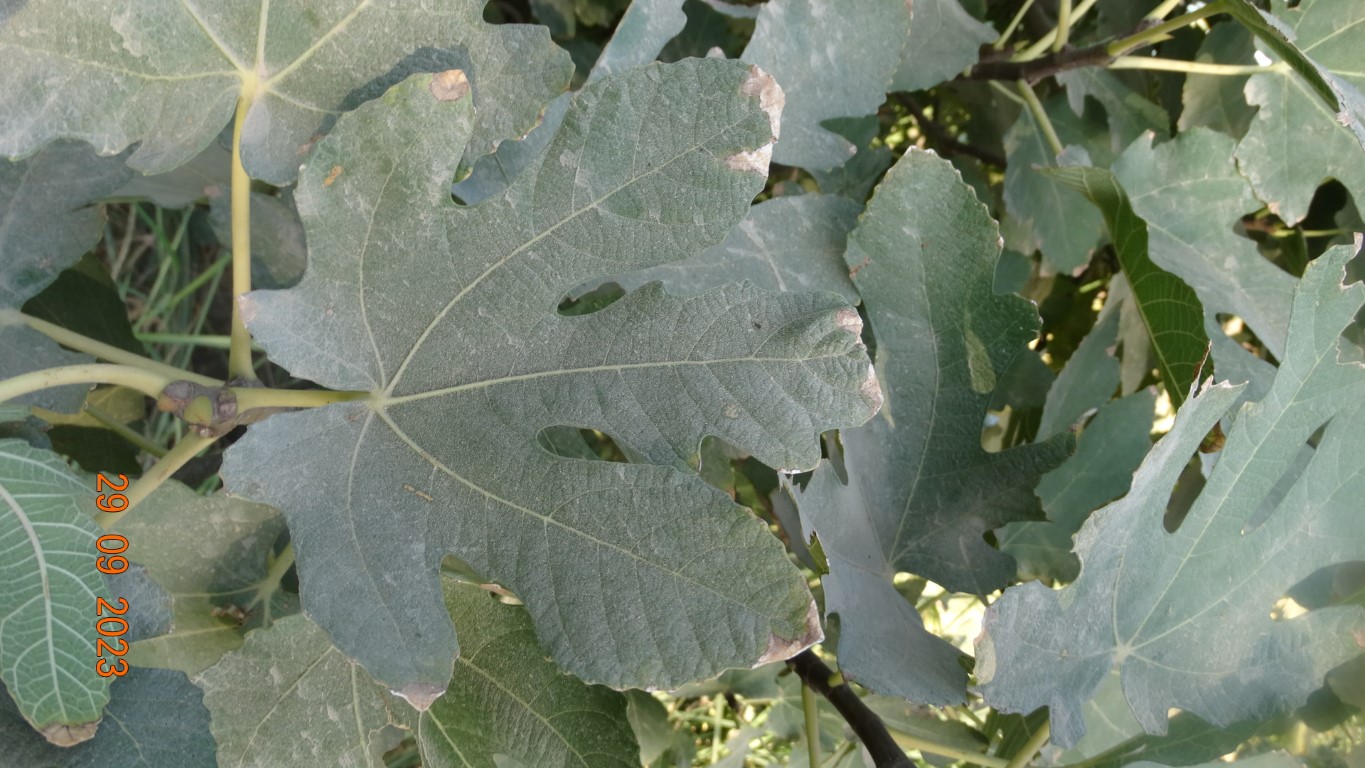
Label: healthy